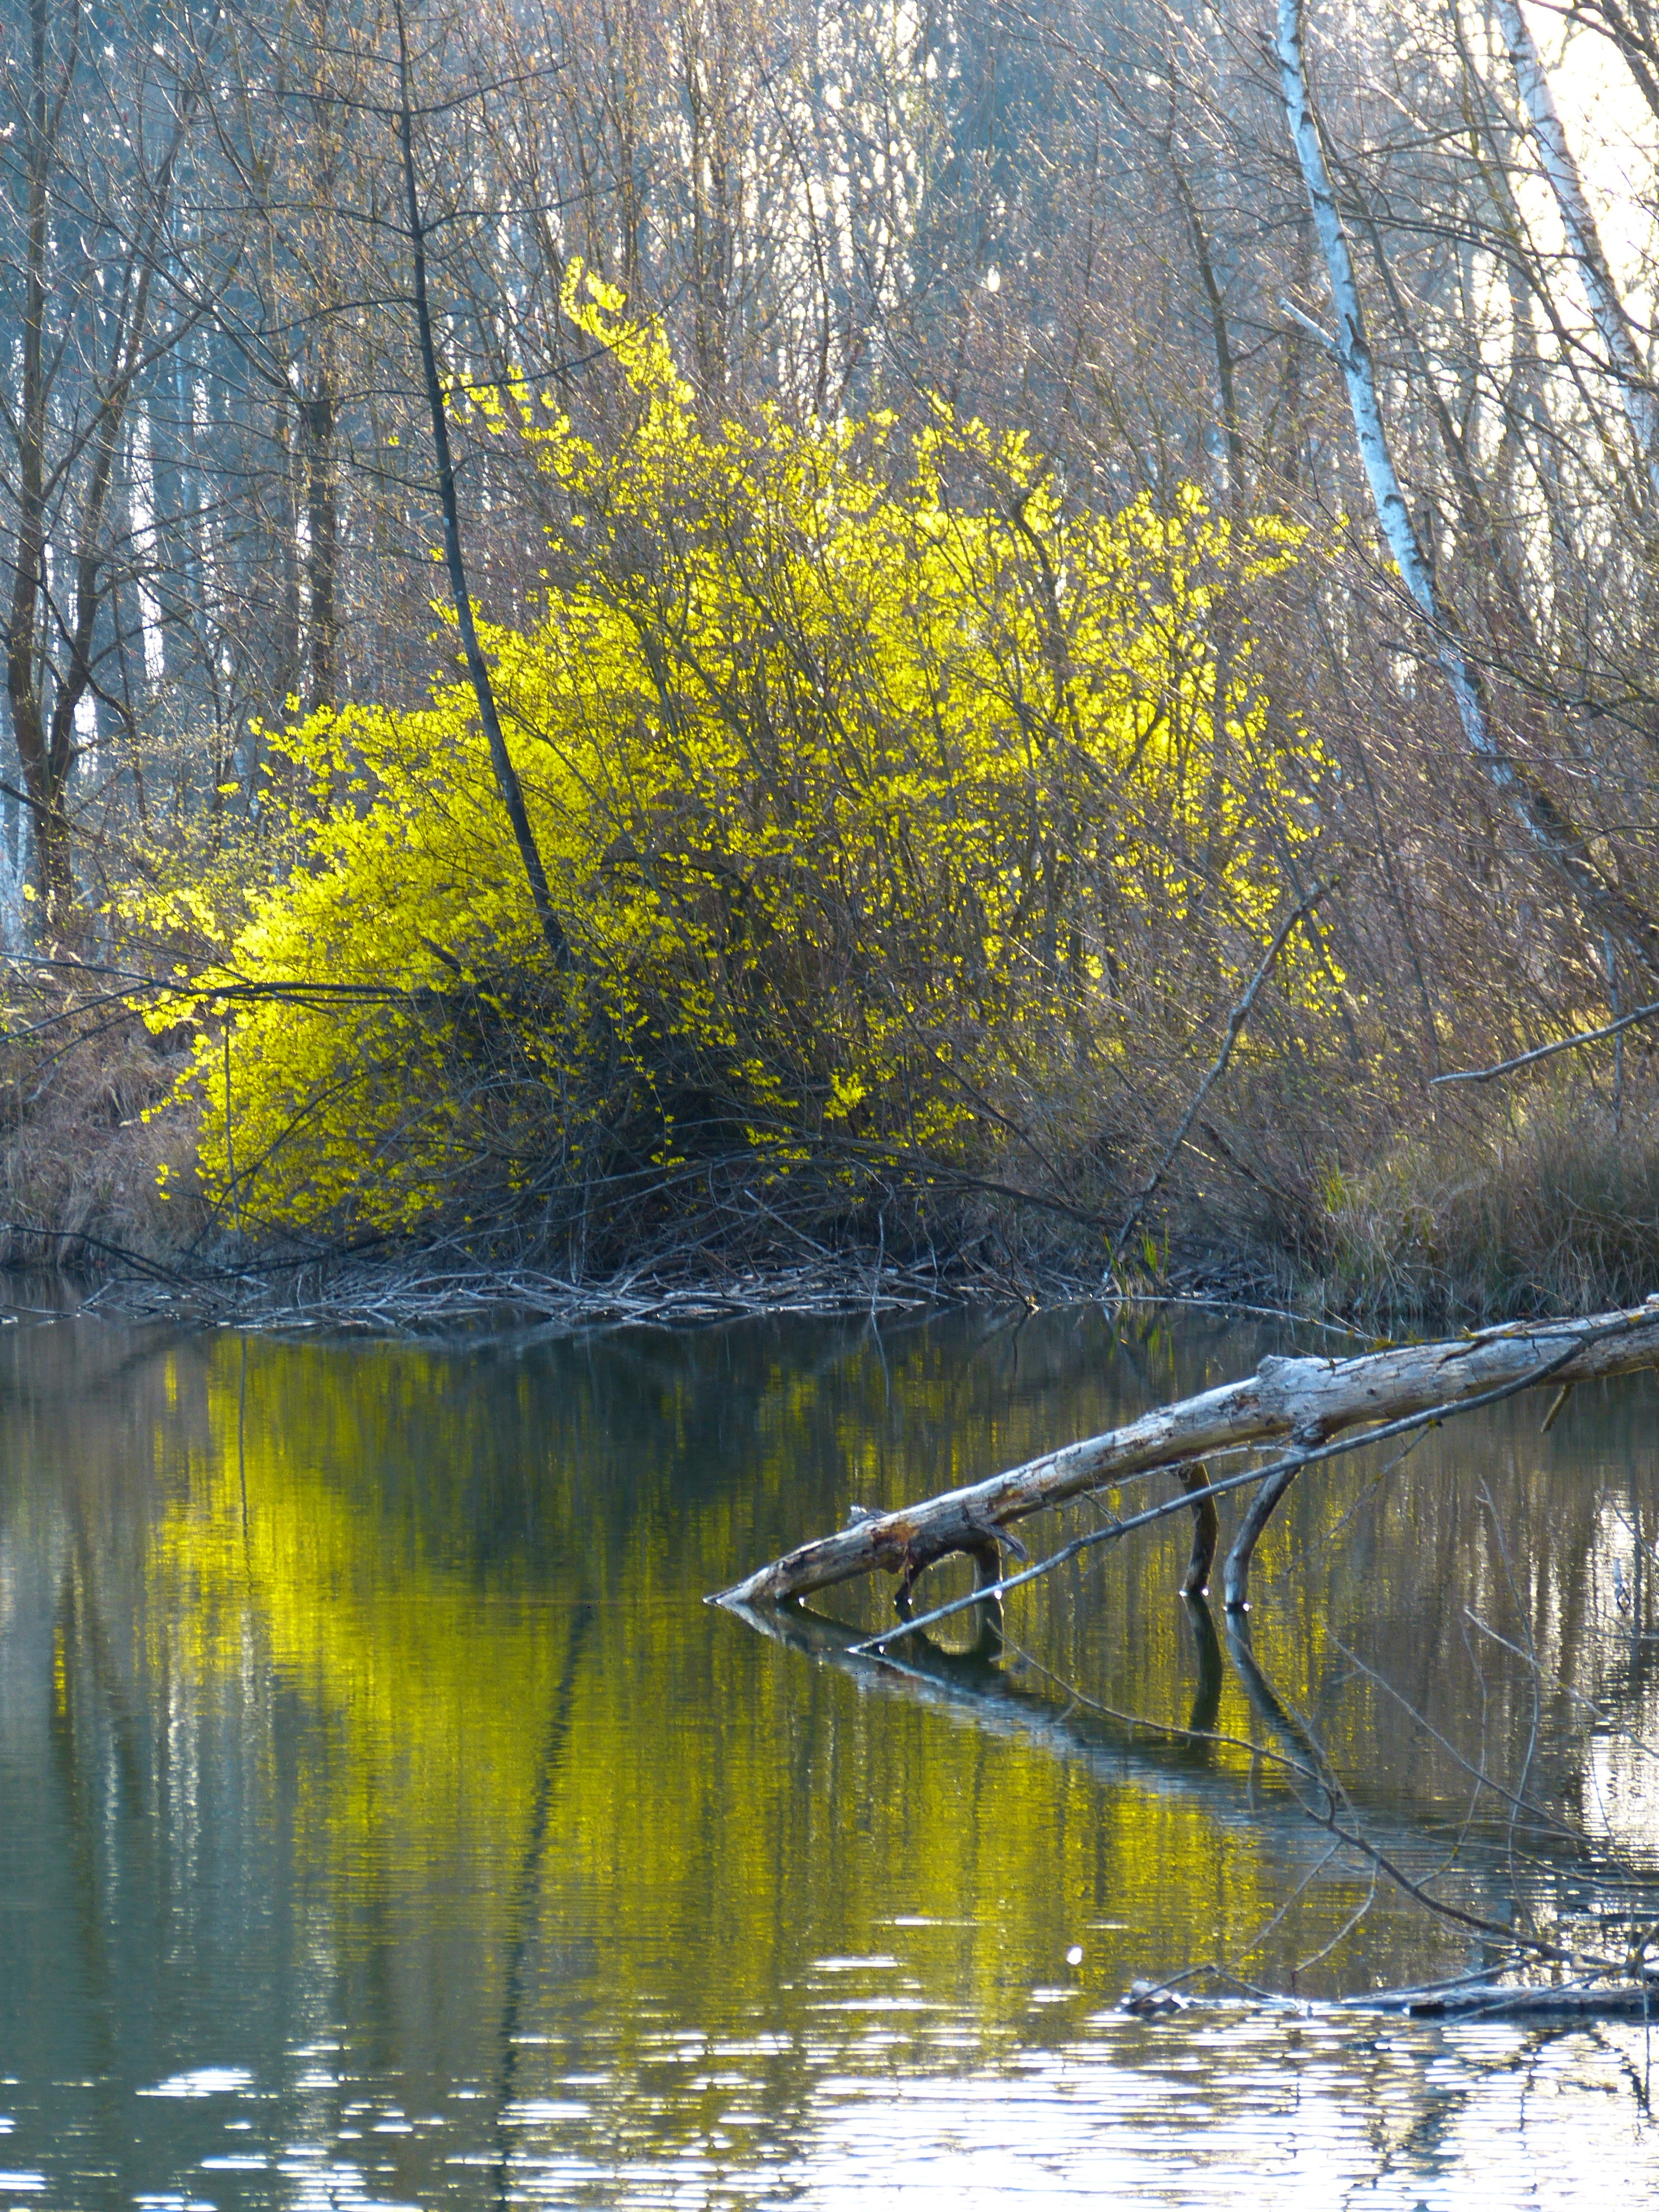
tree, water, nature, branch, plant, leaf, flower, bloom, lake, river, pond, stream, spring, reflection, autumn, yellow, season, flowers, forsythia, woodland, ornamental shrub, mirroring, garden forsythia, gold lilac, golden bells, forsythia flowers, atmospheric phenomenon, woody plant